Delaware City, Delaware

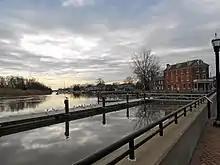
Entrance to Chesapeake and Delaware Canal

Delaware City's Fort DuPont State Park contains the home field of the Diamond State Base Ball Club, a vintage base ball team. The Diamond State Base Ball Club typically plays 4-6 games there per year. The Diamond State Base Ball Club also plays at least once per year at Fort Delaware on Pea Patch Island and also at nearby Port Penn, Delaware. The Diamond State Base Ball Club is a non-profit amateur organization created for the purposes of providing physical fitness to its members, educating the public on the history of baseball and local history, and serving as a point of public pride.